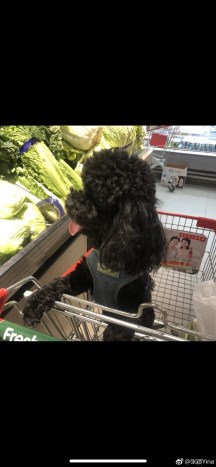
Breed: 7449-n000128-teddy